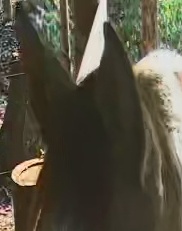
Face region: ears (position_of_ears)
Pain indicator: not_present